Amy Schumer

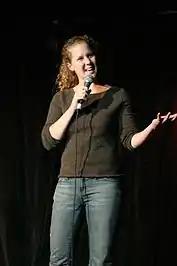
Schumer performing in 2006

After graduating with a degree in theater from Towson University in 2003 and moving to New York City, Schumer portrayed a young woman diagnosed with breast cancer in the Off-Off-Broadway black comedy "Keeping Abreast". She started doing stand-up comedy on June 1, 2004, when she first performed at Gotham Comedy Club. In 2007, she recorded a "Live at Gotham" episode for Comedy Central before appearing on "Last Comic Standing"; she later recalled that she thought of the episode as her "big break". Rebounding from an unsuccessful audition for an earlier season, she advanced to the finals of the fifth season of the NBC reality television talent show "Last Comic Standing" and placed fourth. Schumer said in April 2011, ""Last Comic" was totally fun. I had a great time because there was no pressure on me; I had been doing stand-up around two years. I wasn't supposed to do well. So every time I advanced it was a happy surprise. I kept it honest on the show and it served me well."